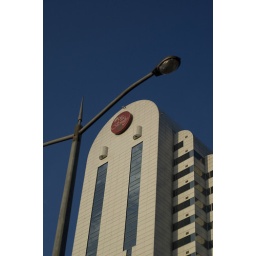
White Building under blue sky with red sign